Mizui Station

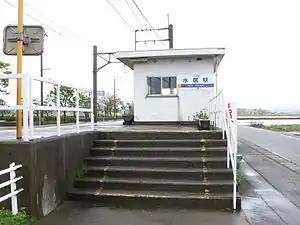
Mizui Station

is an Echizen Railway Mikuni Awara Line railway station located in the city of Sakai, Fukui Prefecture, Japan.